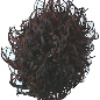
Label: rambutan